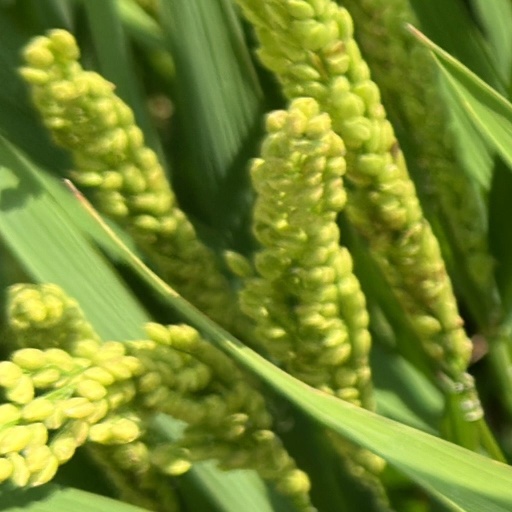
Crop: rice